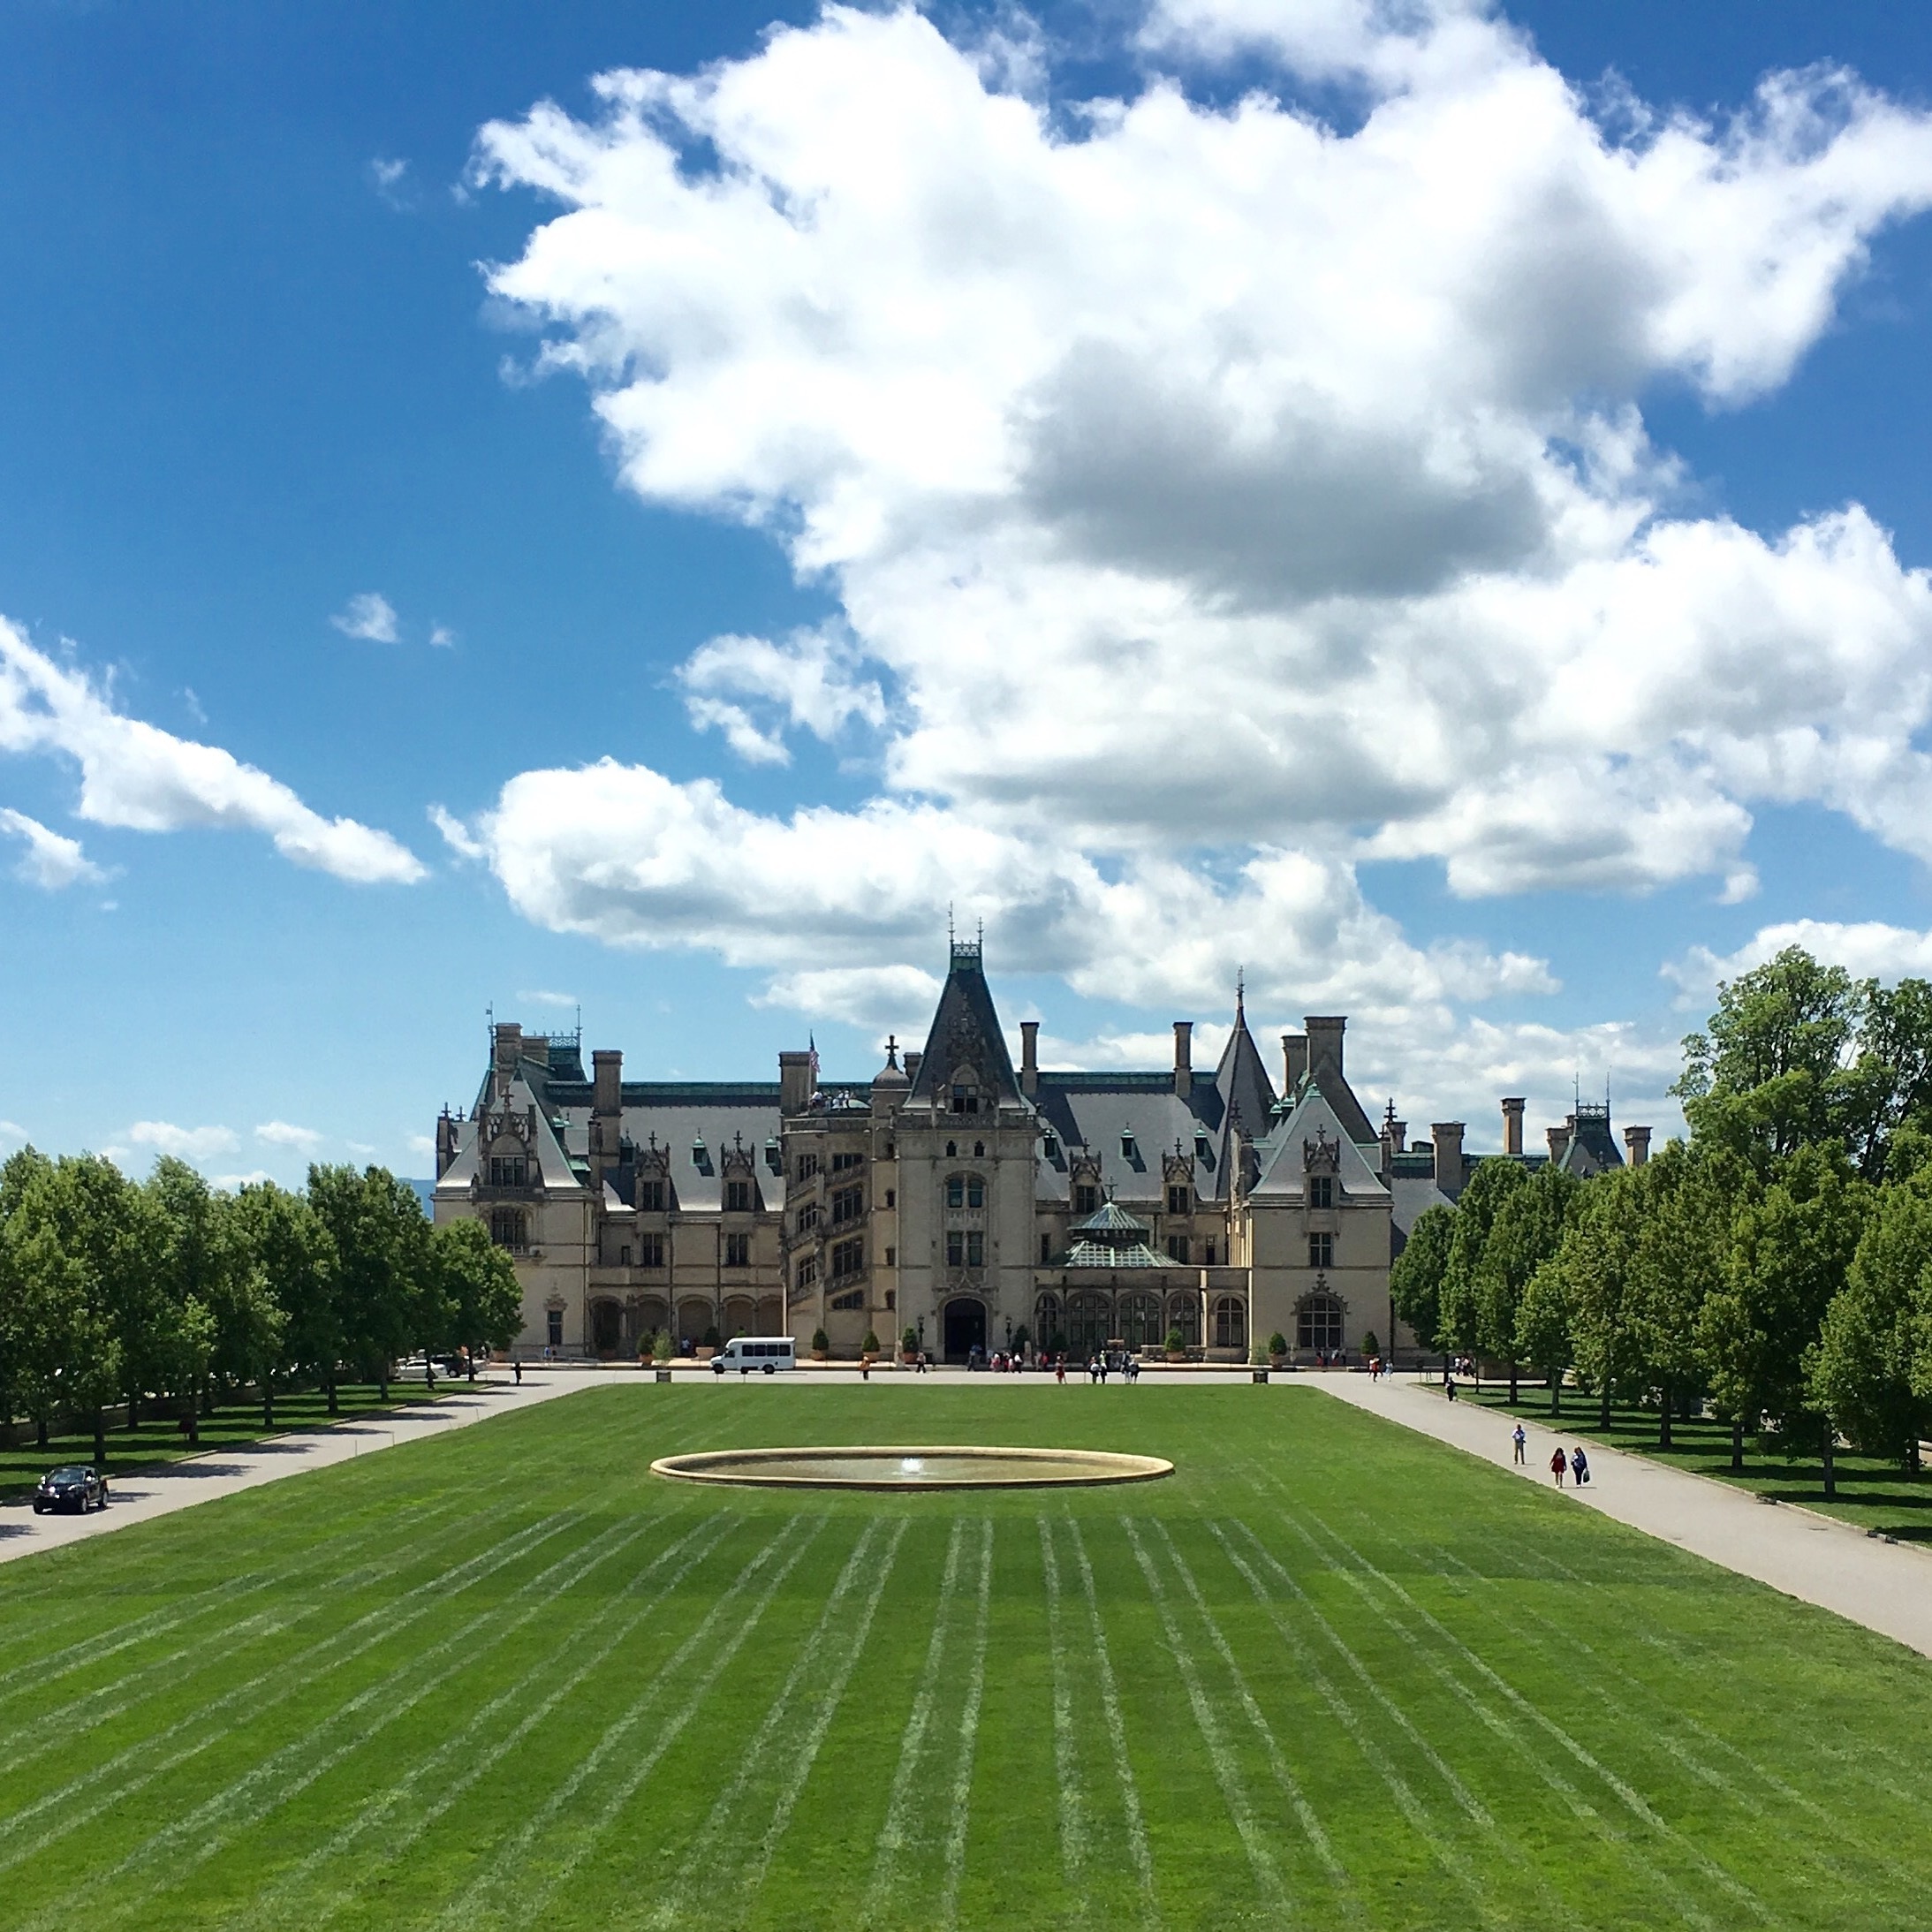
grass, architecture, structure, sky, lawn, mansion, house, home, park, america, blue, clouds, ornate, huge, estate, north carolina, stately home, largest, biltmore, asheville, biggest, residential area, sport venue